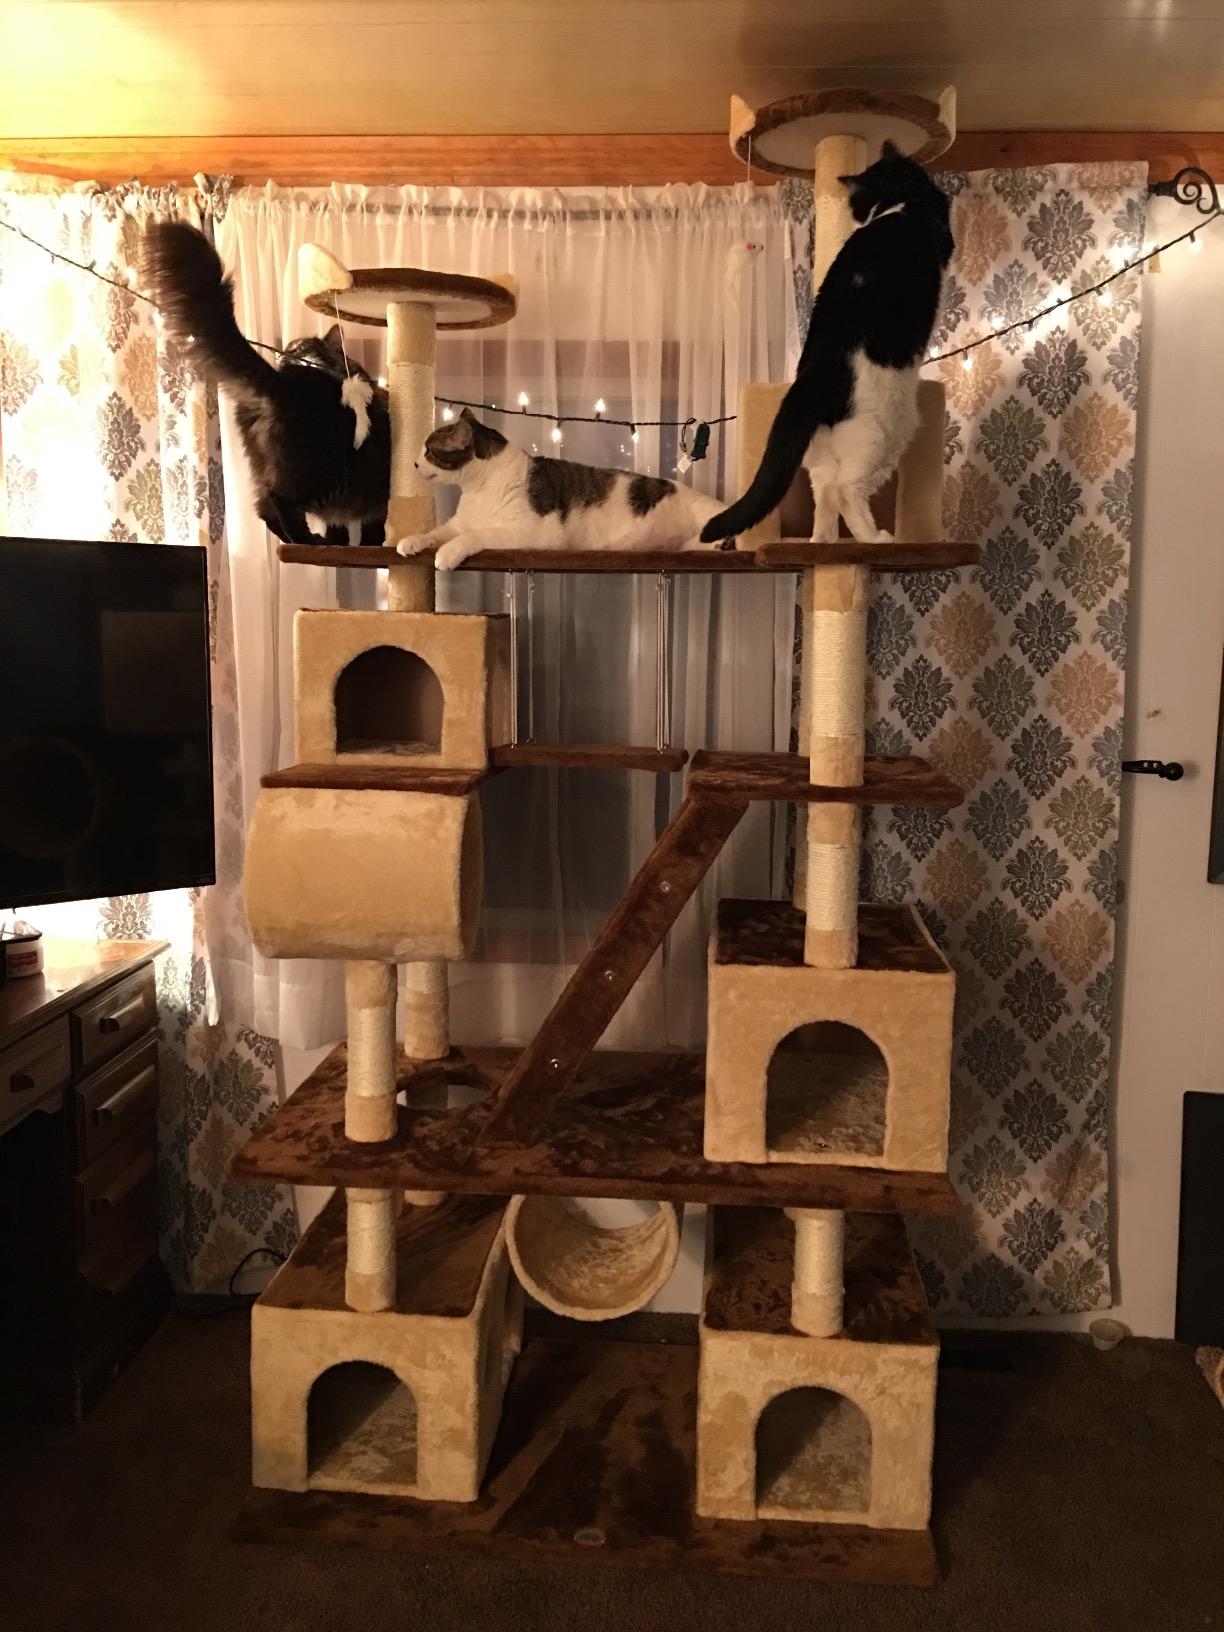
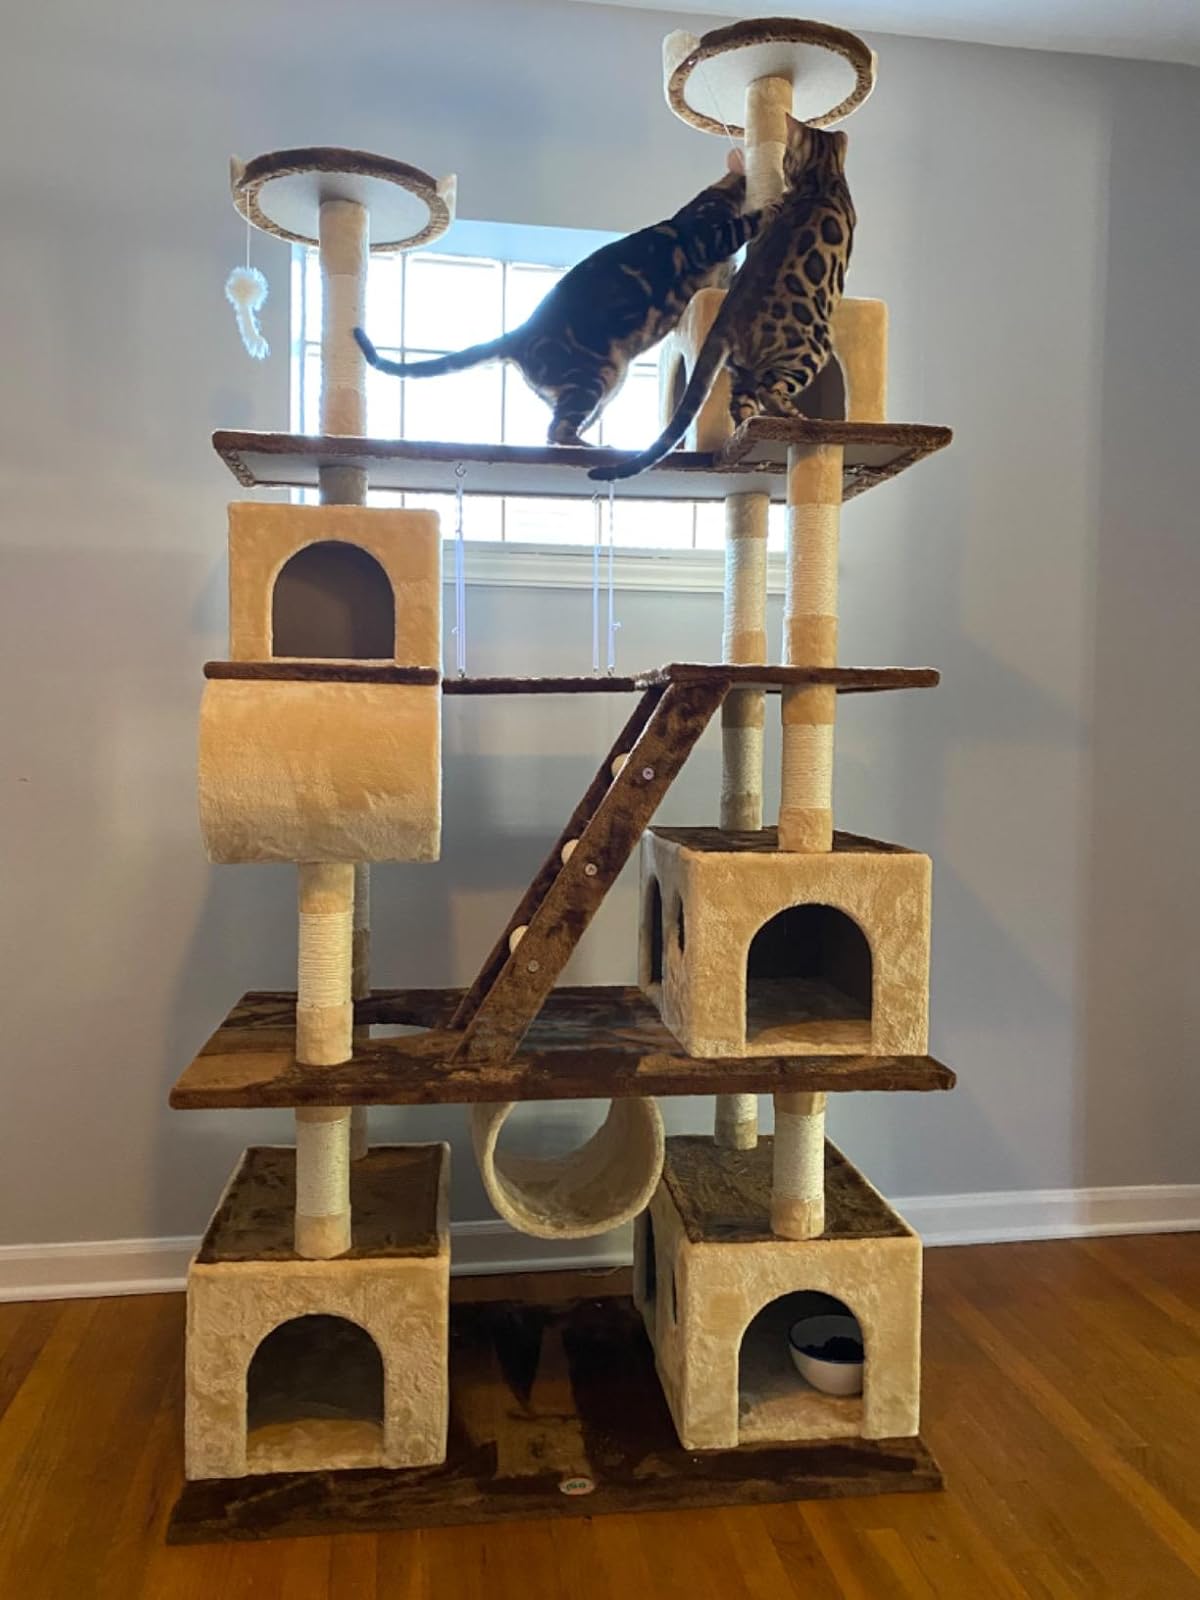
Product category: items_cat tree
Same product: yes